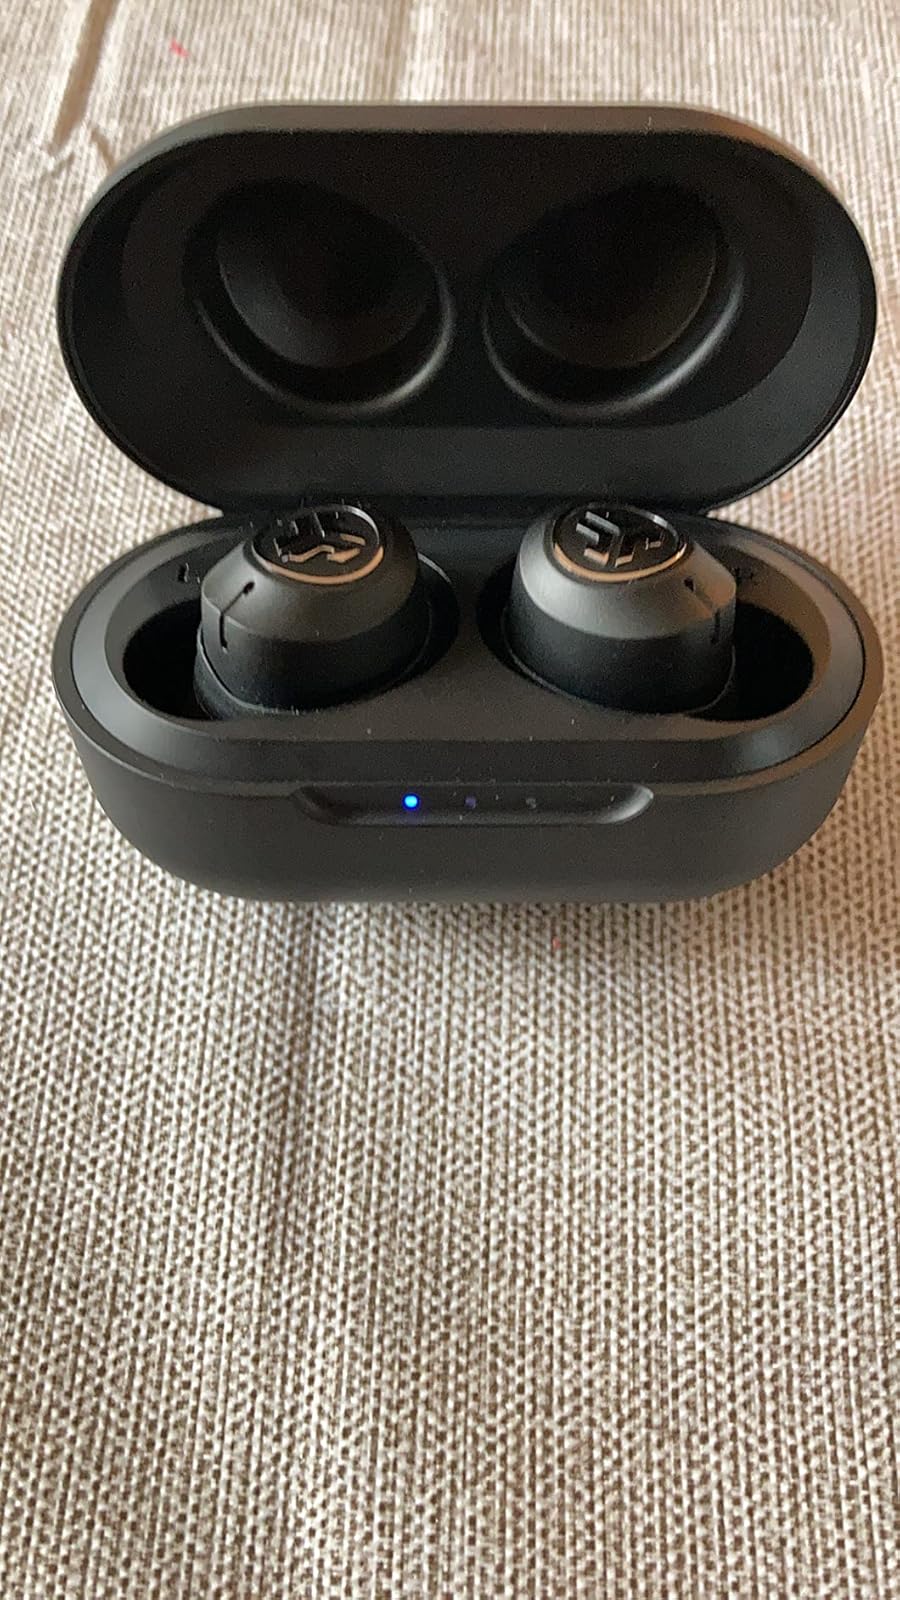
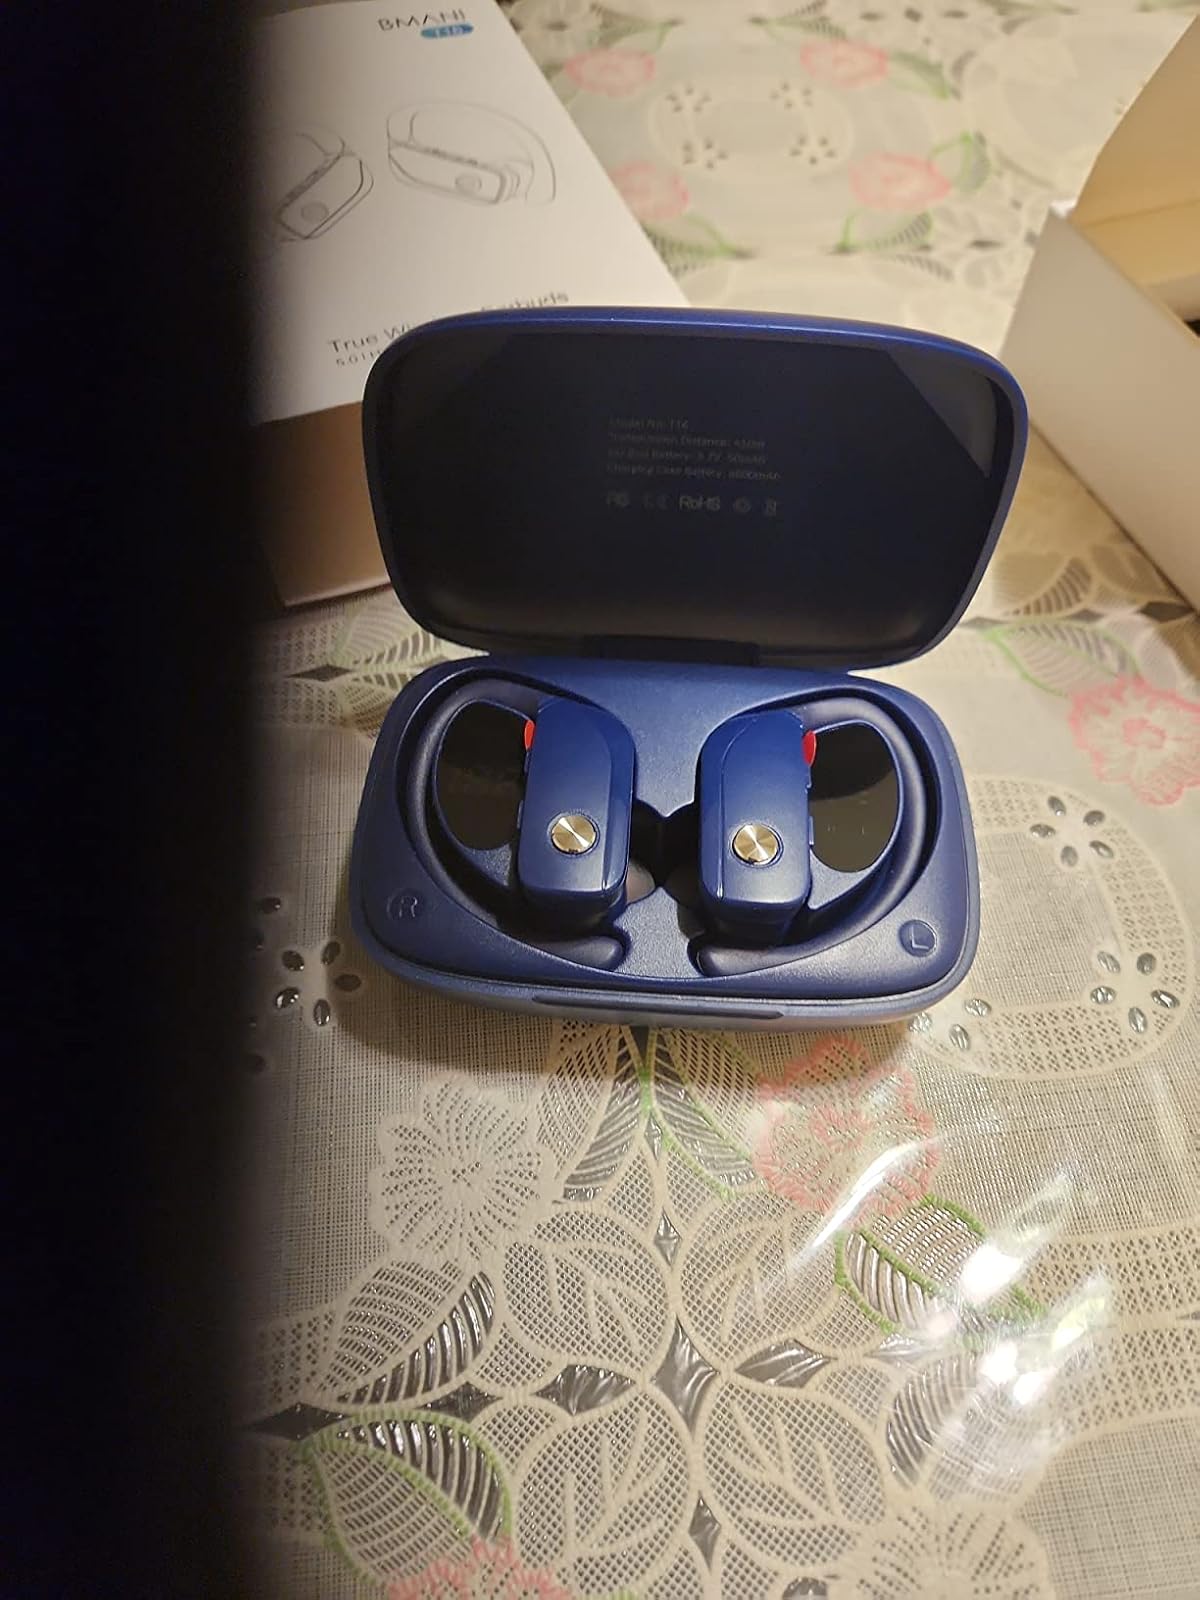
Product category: earbuds
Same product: no